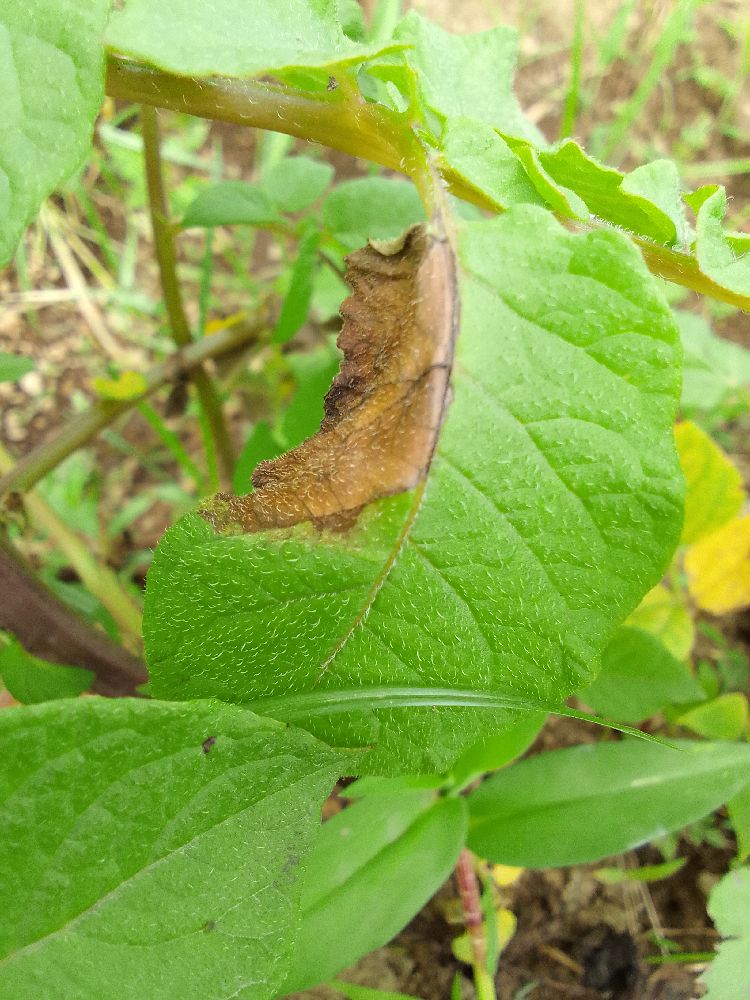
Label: Late blight